Middle Level Navigations

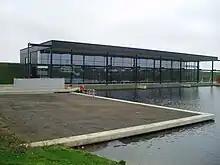
The new pumping station at Wiggenhall St Germans pumps the Middle Levels main drain. It was commissioned in 2010, and the pumps are visible through the glass wall that forms the front of the building.

The effect of drainage on the light peaty soils was that further shrinkage occurred, and land levels continued to fall. By the late 1920s, gravity discharge alone could no longer be relied upon to provide an adequate level of flood protection, and a change to pumped drainage began. A new sluice and pumping station were constructed at St Germans, which was completed in 1934. The sluice was built in the centre of the old syphon sluice channel, with a pumping station on either side of it. Three pump sets were installed, with space for a fourth. Each consisted of a Crossley diesel engine coupled to an Gwynnes pump, which could pump 840 tons per minute, or 1,234 megalitres per day (Ml/d). Once completed, the syphon sluice was demolished, while Hawkshaw's replacement sluice and its channel were abandoned. The new works were paid for by a grant, given on condition that three quarters of the workforce were from the local area. The capacity of the station was increased in 1951, when a Crossley diesel engine was fitted into the spare bay, and again in 1969–70, when the two pumps on the north side of the sluice were rebuilt, and the engines replaced by electric motors.